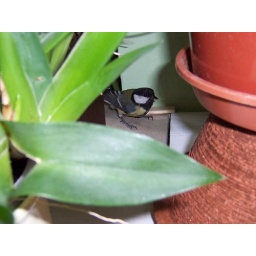
A little bird flew in to our house the other day, we left the door open. (welcome little bird)